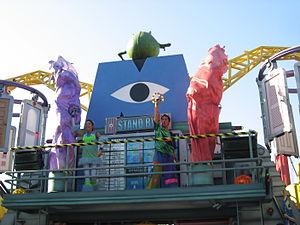
Block Party Bash est une animation présentée dans plusieurs parcs Disney alliant parade et spectacle. Elle a été mise en place à Disney California Adventure en 2005 et fut présentée jusqu'en 2008 où elle fut relocalisée dans le parc Disney's Hollywood Studios, en remplacement de Disney Stars and Motor Cars Parade.